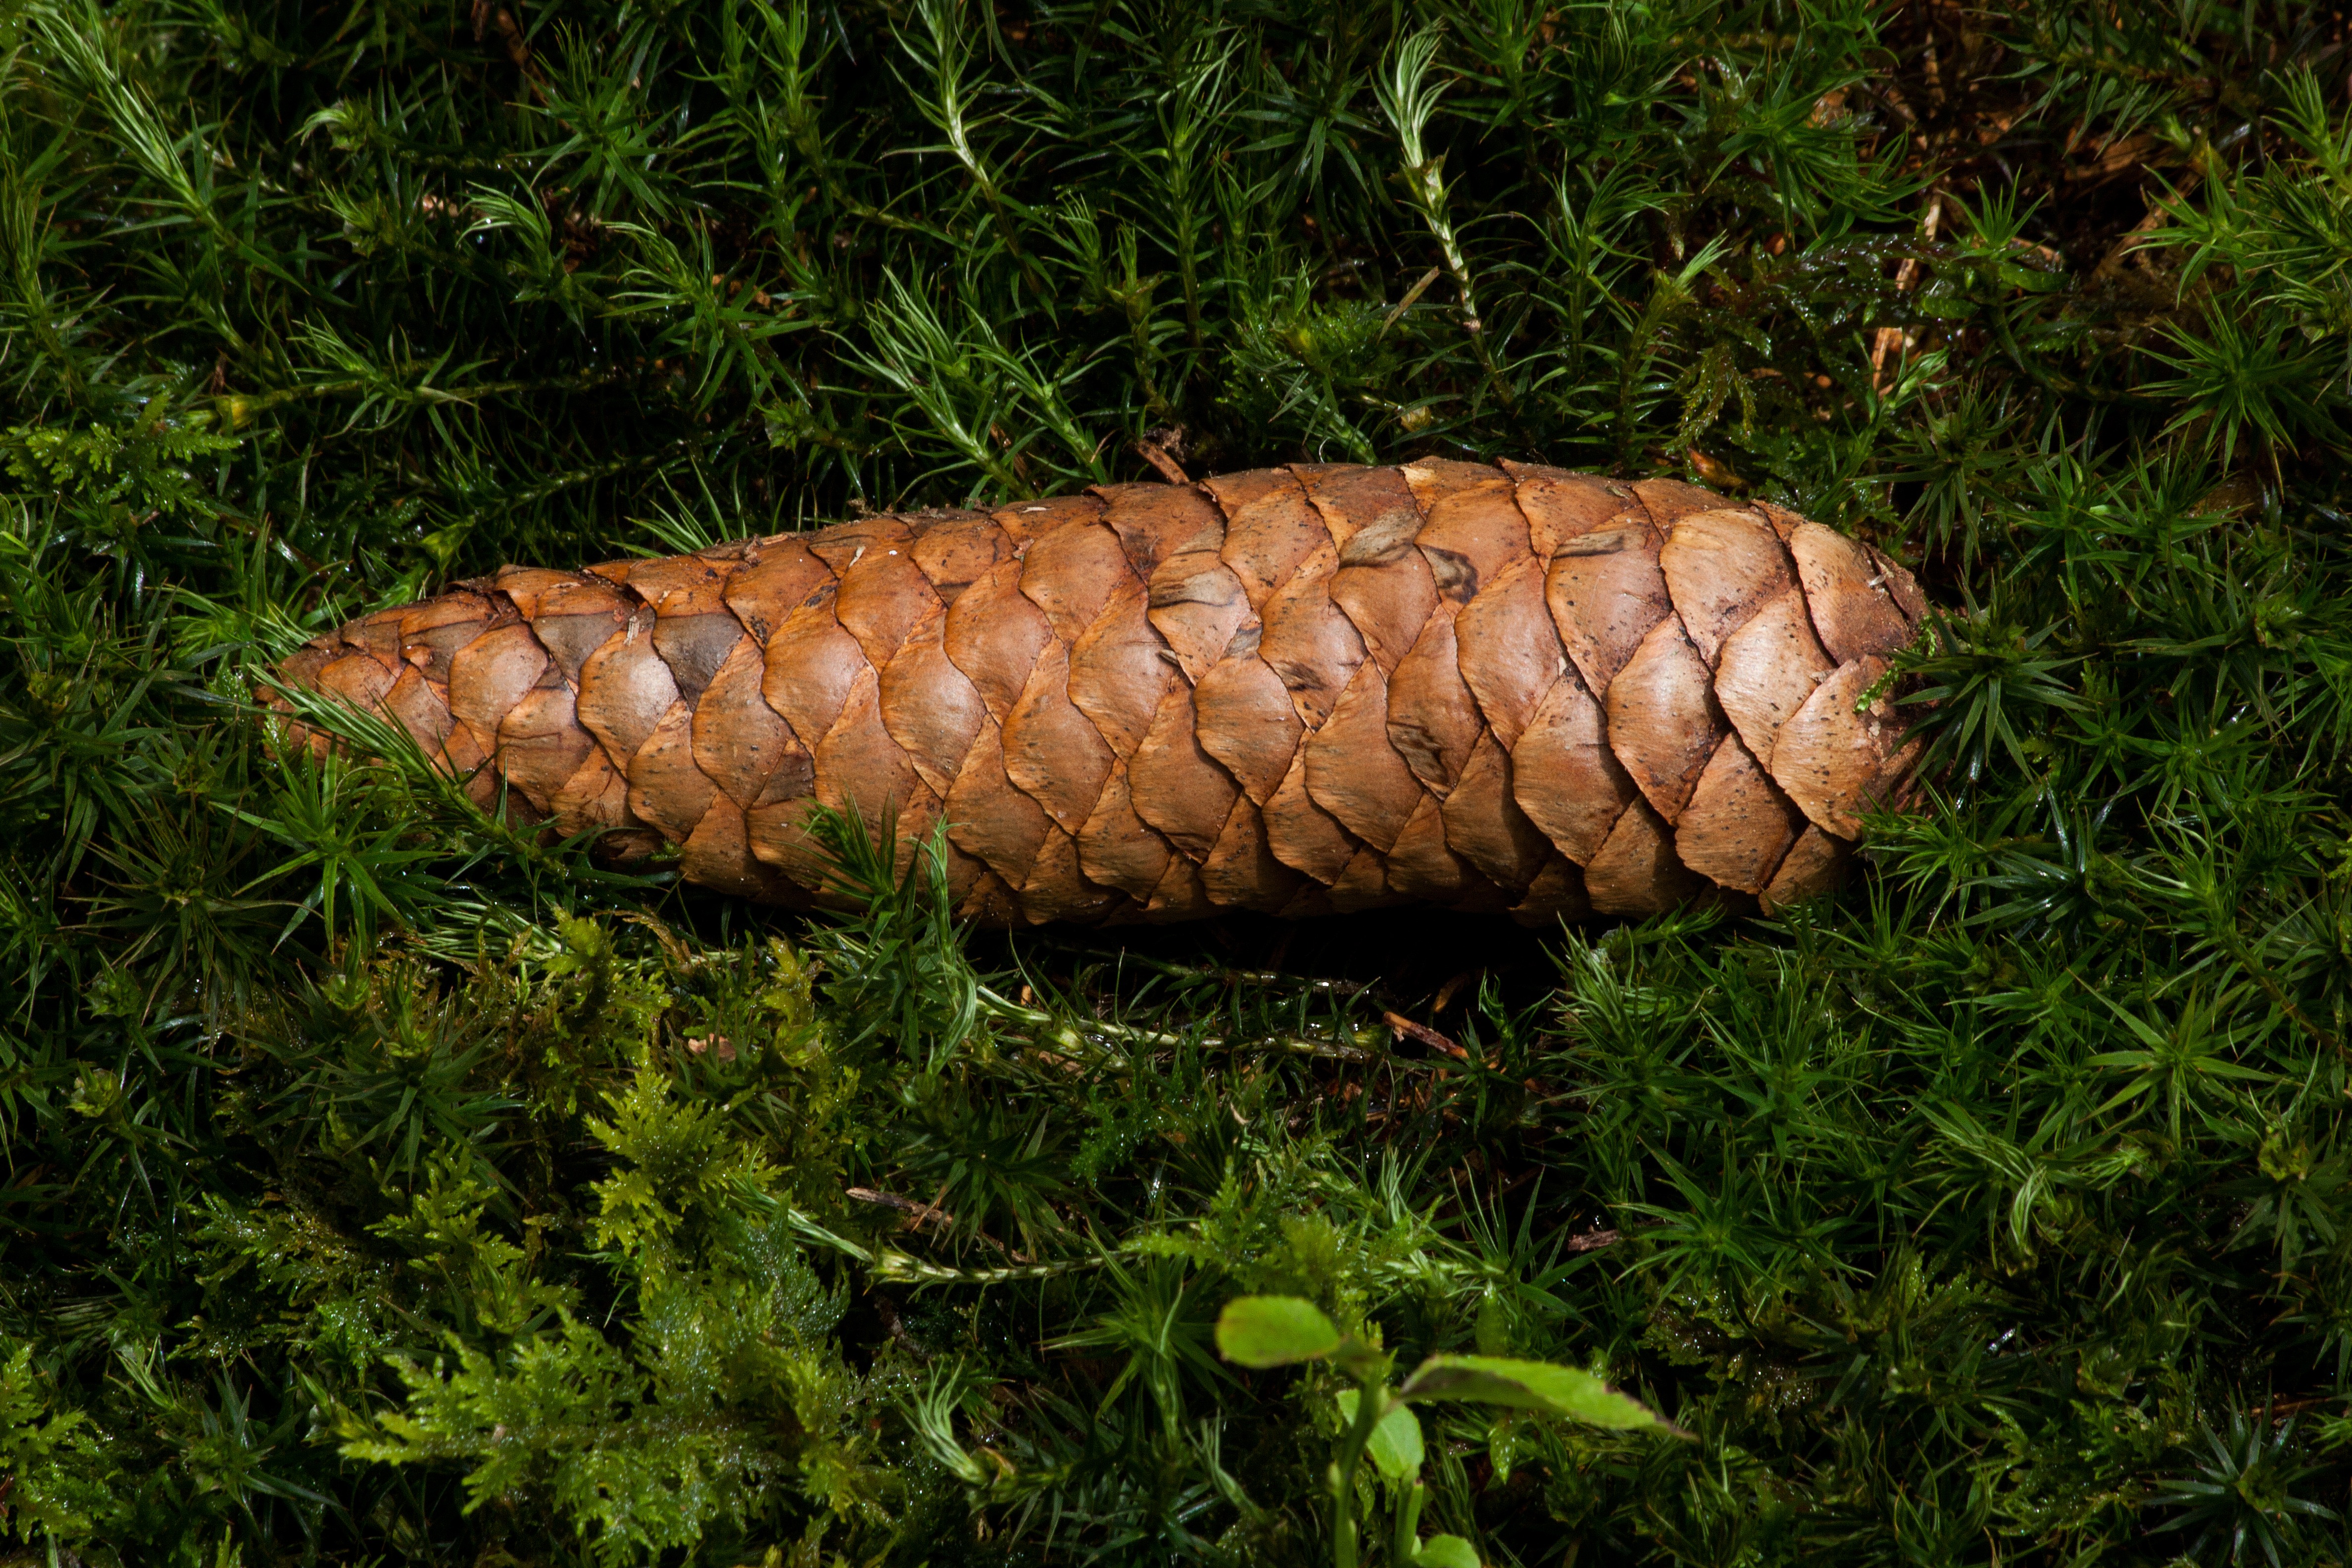
nature, forest, grass, moss, wildlife, green, insect, soil, moth, fauna, invertebrate, larva, pine cones, macro photography, moths and butterflies